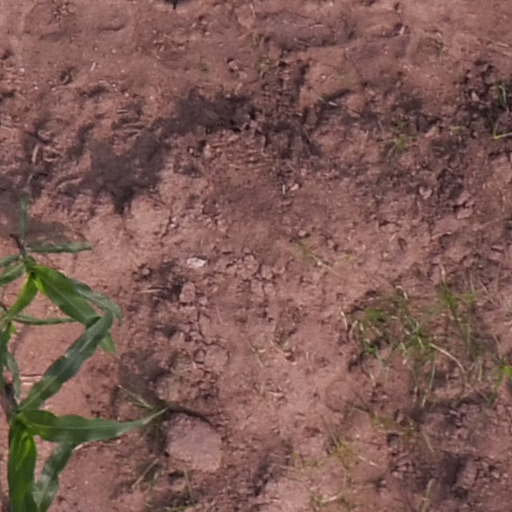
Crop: maize; corn